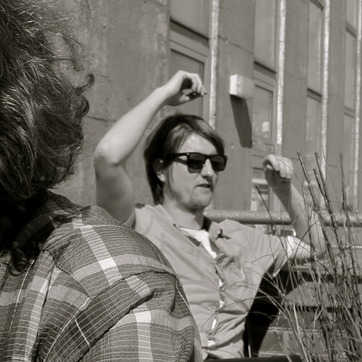
Material: skin